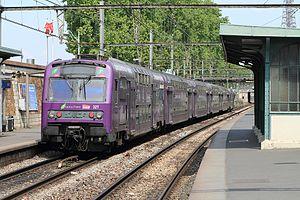
La Z 5663/64 en livrée ""violette"" vue ici à la gare de Javel en direction des Invalides, Paris, France."
Les Z 5600 constituent une série de rames automotrices monocourant 1,5 kV à deux niveaux de la SNCF. Elle circulent exclusivement sur le réseau Transilien.